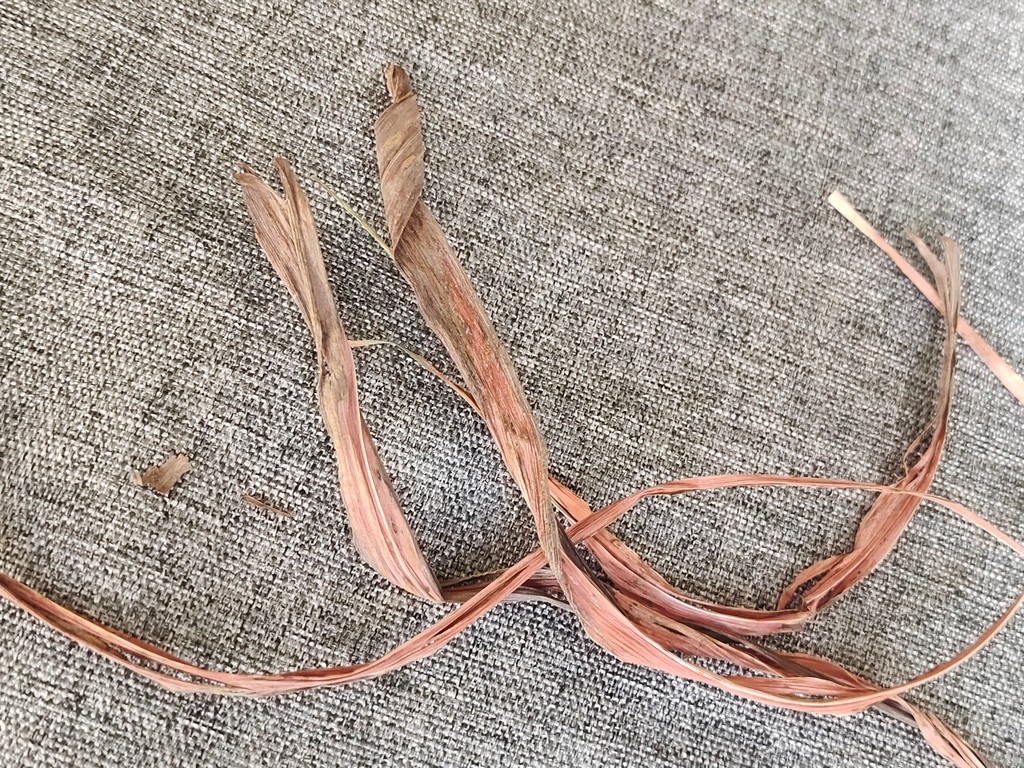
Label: Dried